Aldershot & District Traction

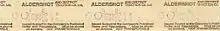
An Aldershot & District ticket.

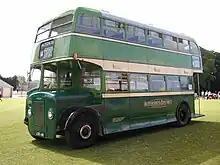
Dennis Lance at Alton 2008 rally

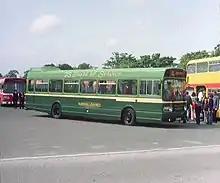
Leyland National in Aldershot and District livery in 1981.

Aldershot & District was inaugurated on 24 July 1912 when the British Automobile Traction Company Limited (a subsidiary of British Electric Traction Company - BET) bought the pioneering Aldershot & Farnborough Motor Omnibus Company Ltd, whose five buses had operated services between those two towns since 1906. The initial livery was dark green and white, with the upper deck of double-deckers being a lighter green. Variations on a theme of two-tone green continued, later with cream relief replacing the white. The familiar looped fleetname was introduced in 1923 and lasted until 1968. In its early years, the company was also a general haulage contractor, operating a fleet of Foden steam lorries. In common with many other rural bus companies, it also carried parcels on its buses until the 1970s.